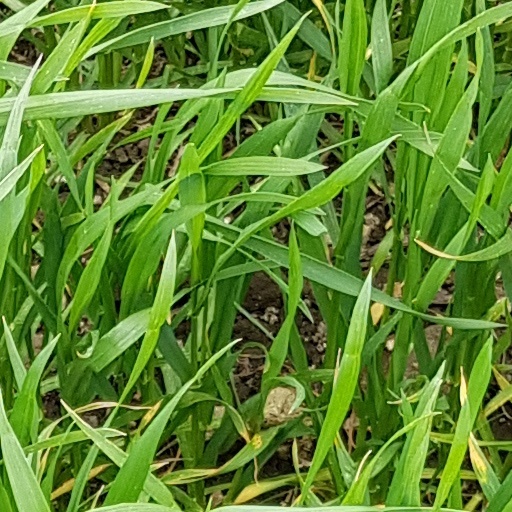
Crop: wheat